David Garrick

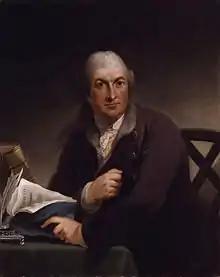
David Garrick's portrait, by Robert Edge Pine

After the Woffington affair, there were several botched love affairs, including possibly fathering a son with Jane Green. Garrick met Eva Marie Veigel (1724–1822), a German dancer in opera choruses who emigrated to London in 1746. The pair wed on 22 June 1749 and were depicted together in several portraits, including one by William Hogarth, who also made several drawings and paintings of them separately. The union was childless but happy, Garrick calling her "the best of women and wives", and they were famously inseparable throughout their nearly 30 years of marriage. Garrick's increasing wealth enabled him to purchase a palatial estate for Eva Marie and himself to live in, naming it Garrick's Villa, that he bought at Hampton in 1754. He also indulged his passion for Shakespeare by building a Temple to Shakespeare on the riverside at Hampton to house his collection of memorabilia. Hogarth collaborated with Garrick on the furnishing of this temple, and their relationship to, and self-identification with, Shakespeare has been extensively examined by Robin Simon.